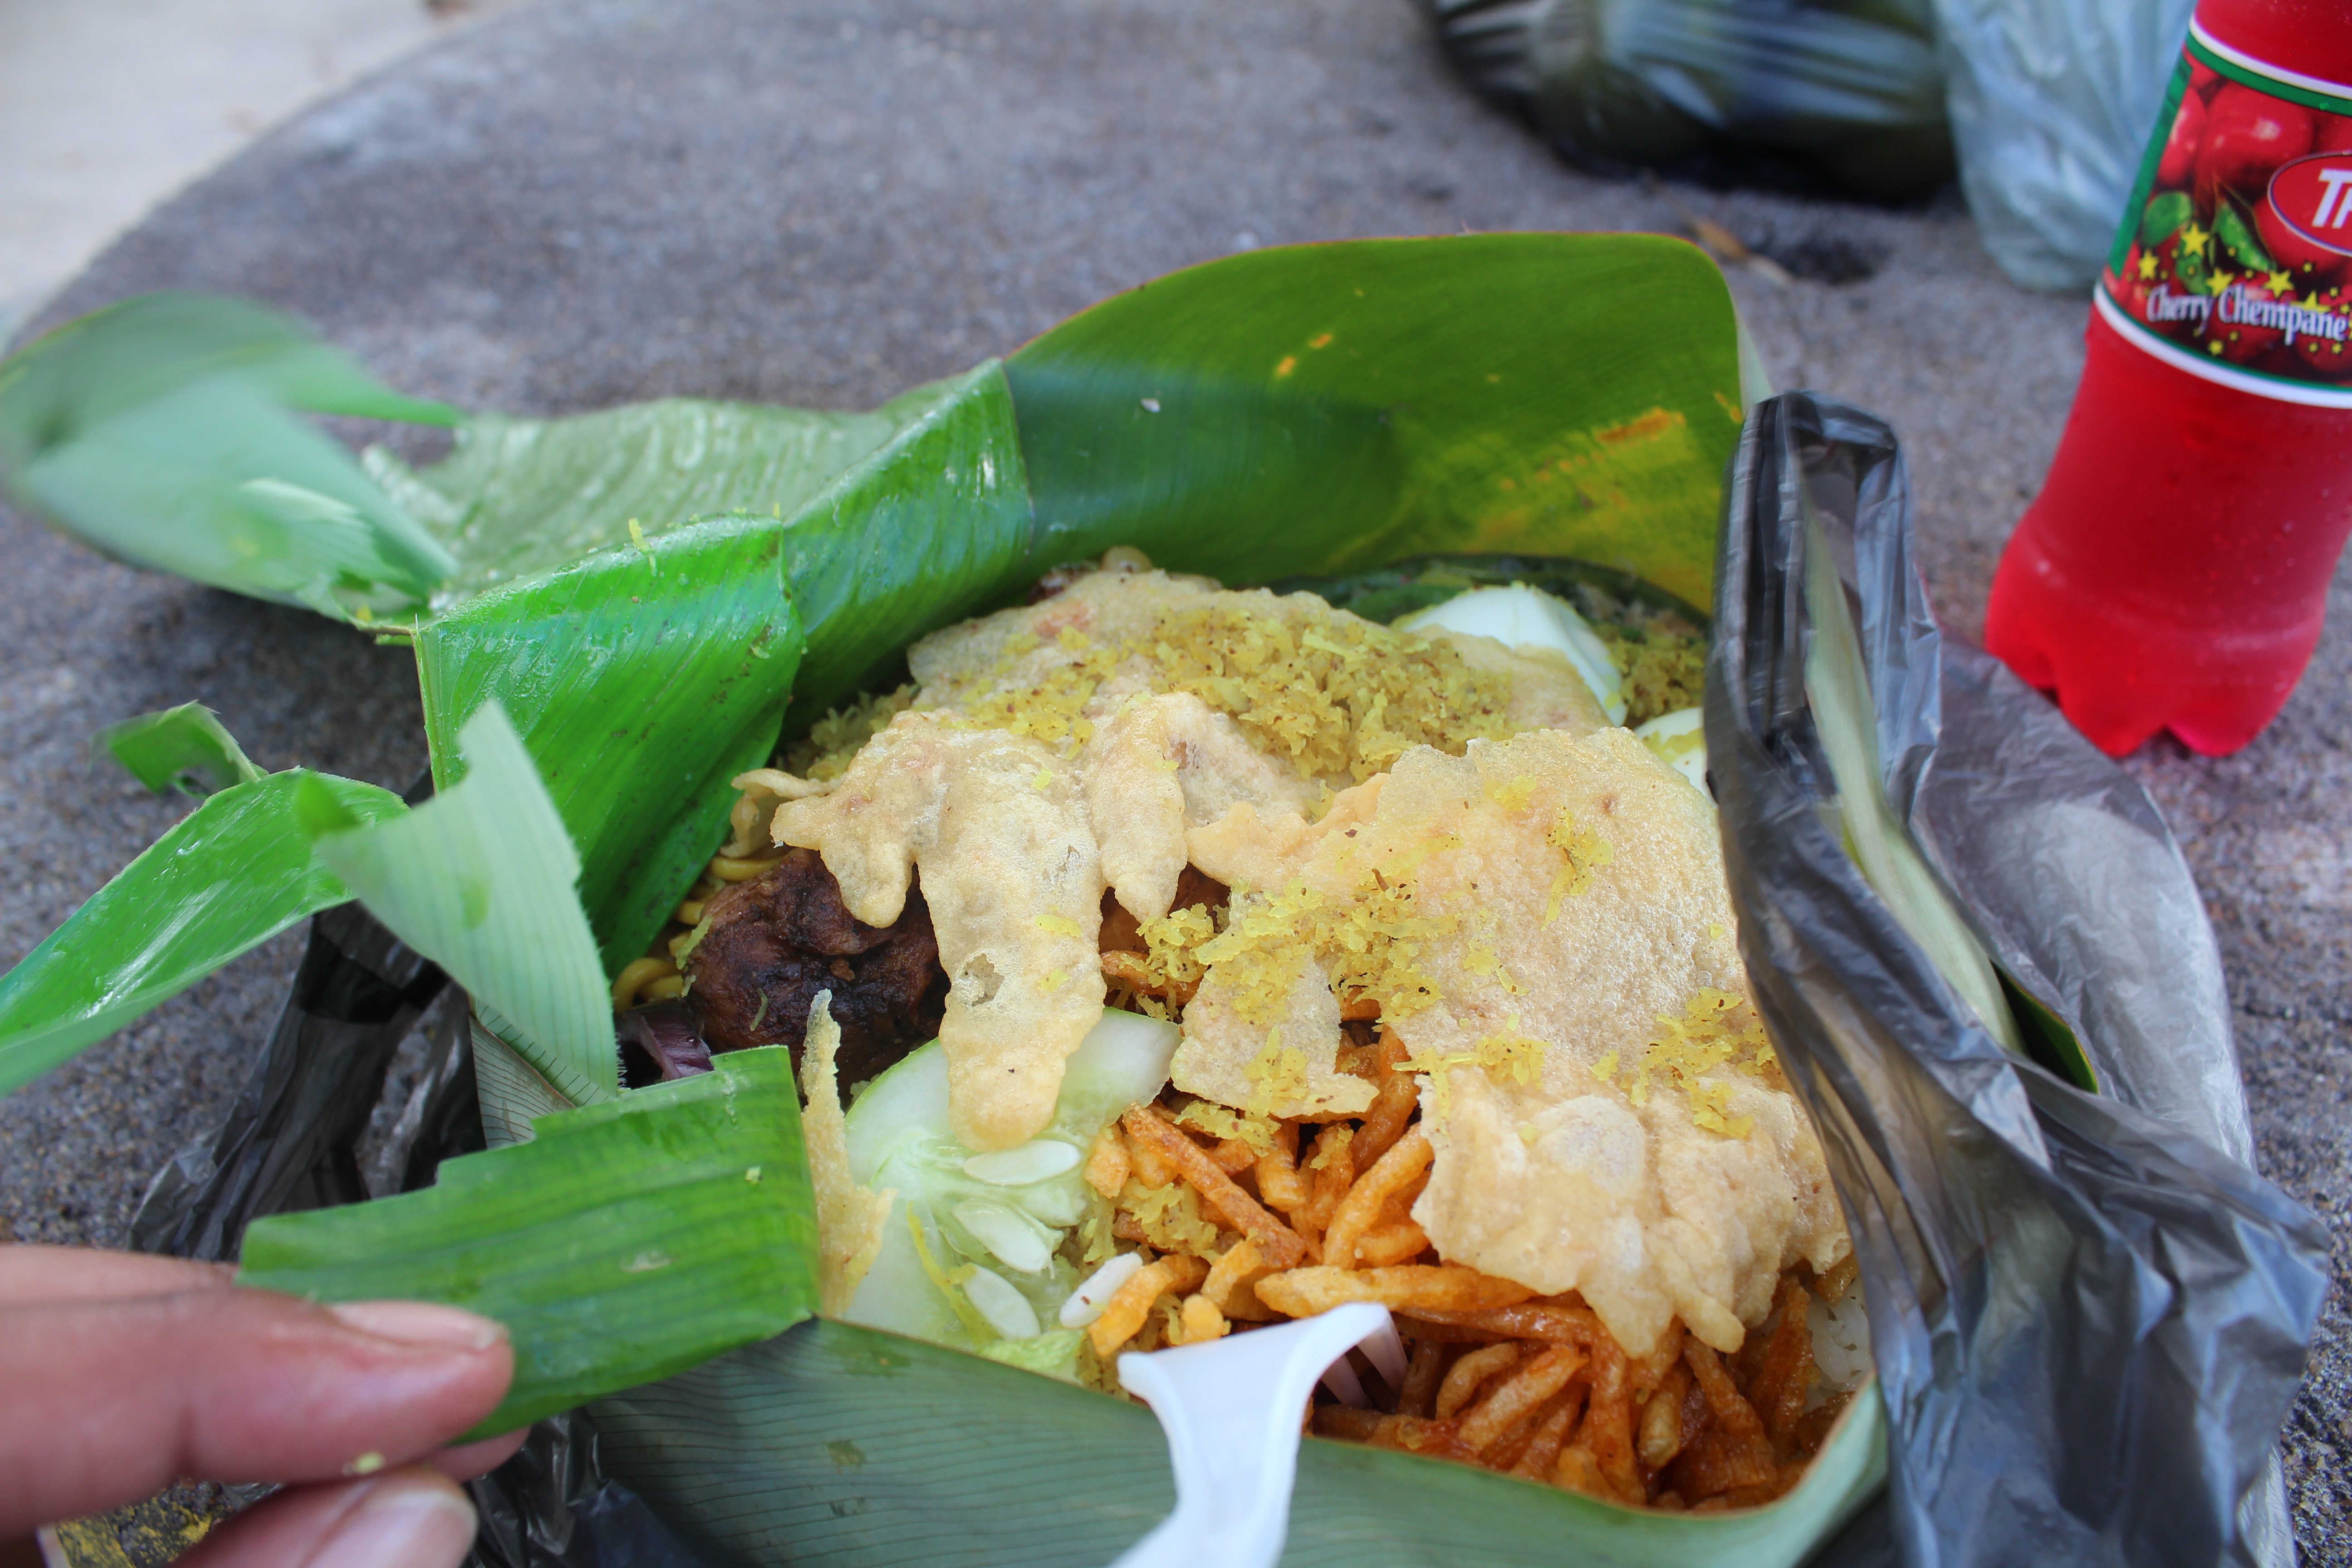
dish, meal, food, produce, lunch, cuisine, asian food, south america, suriname, southeast asian food, surinamese food, food in banana leaf